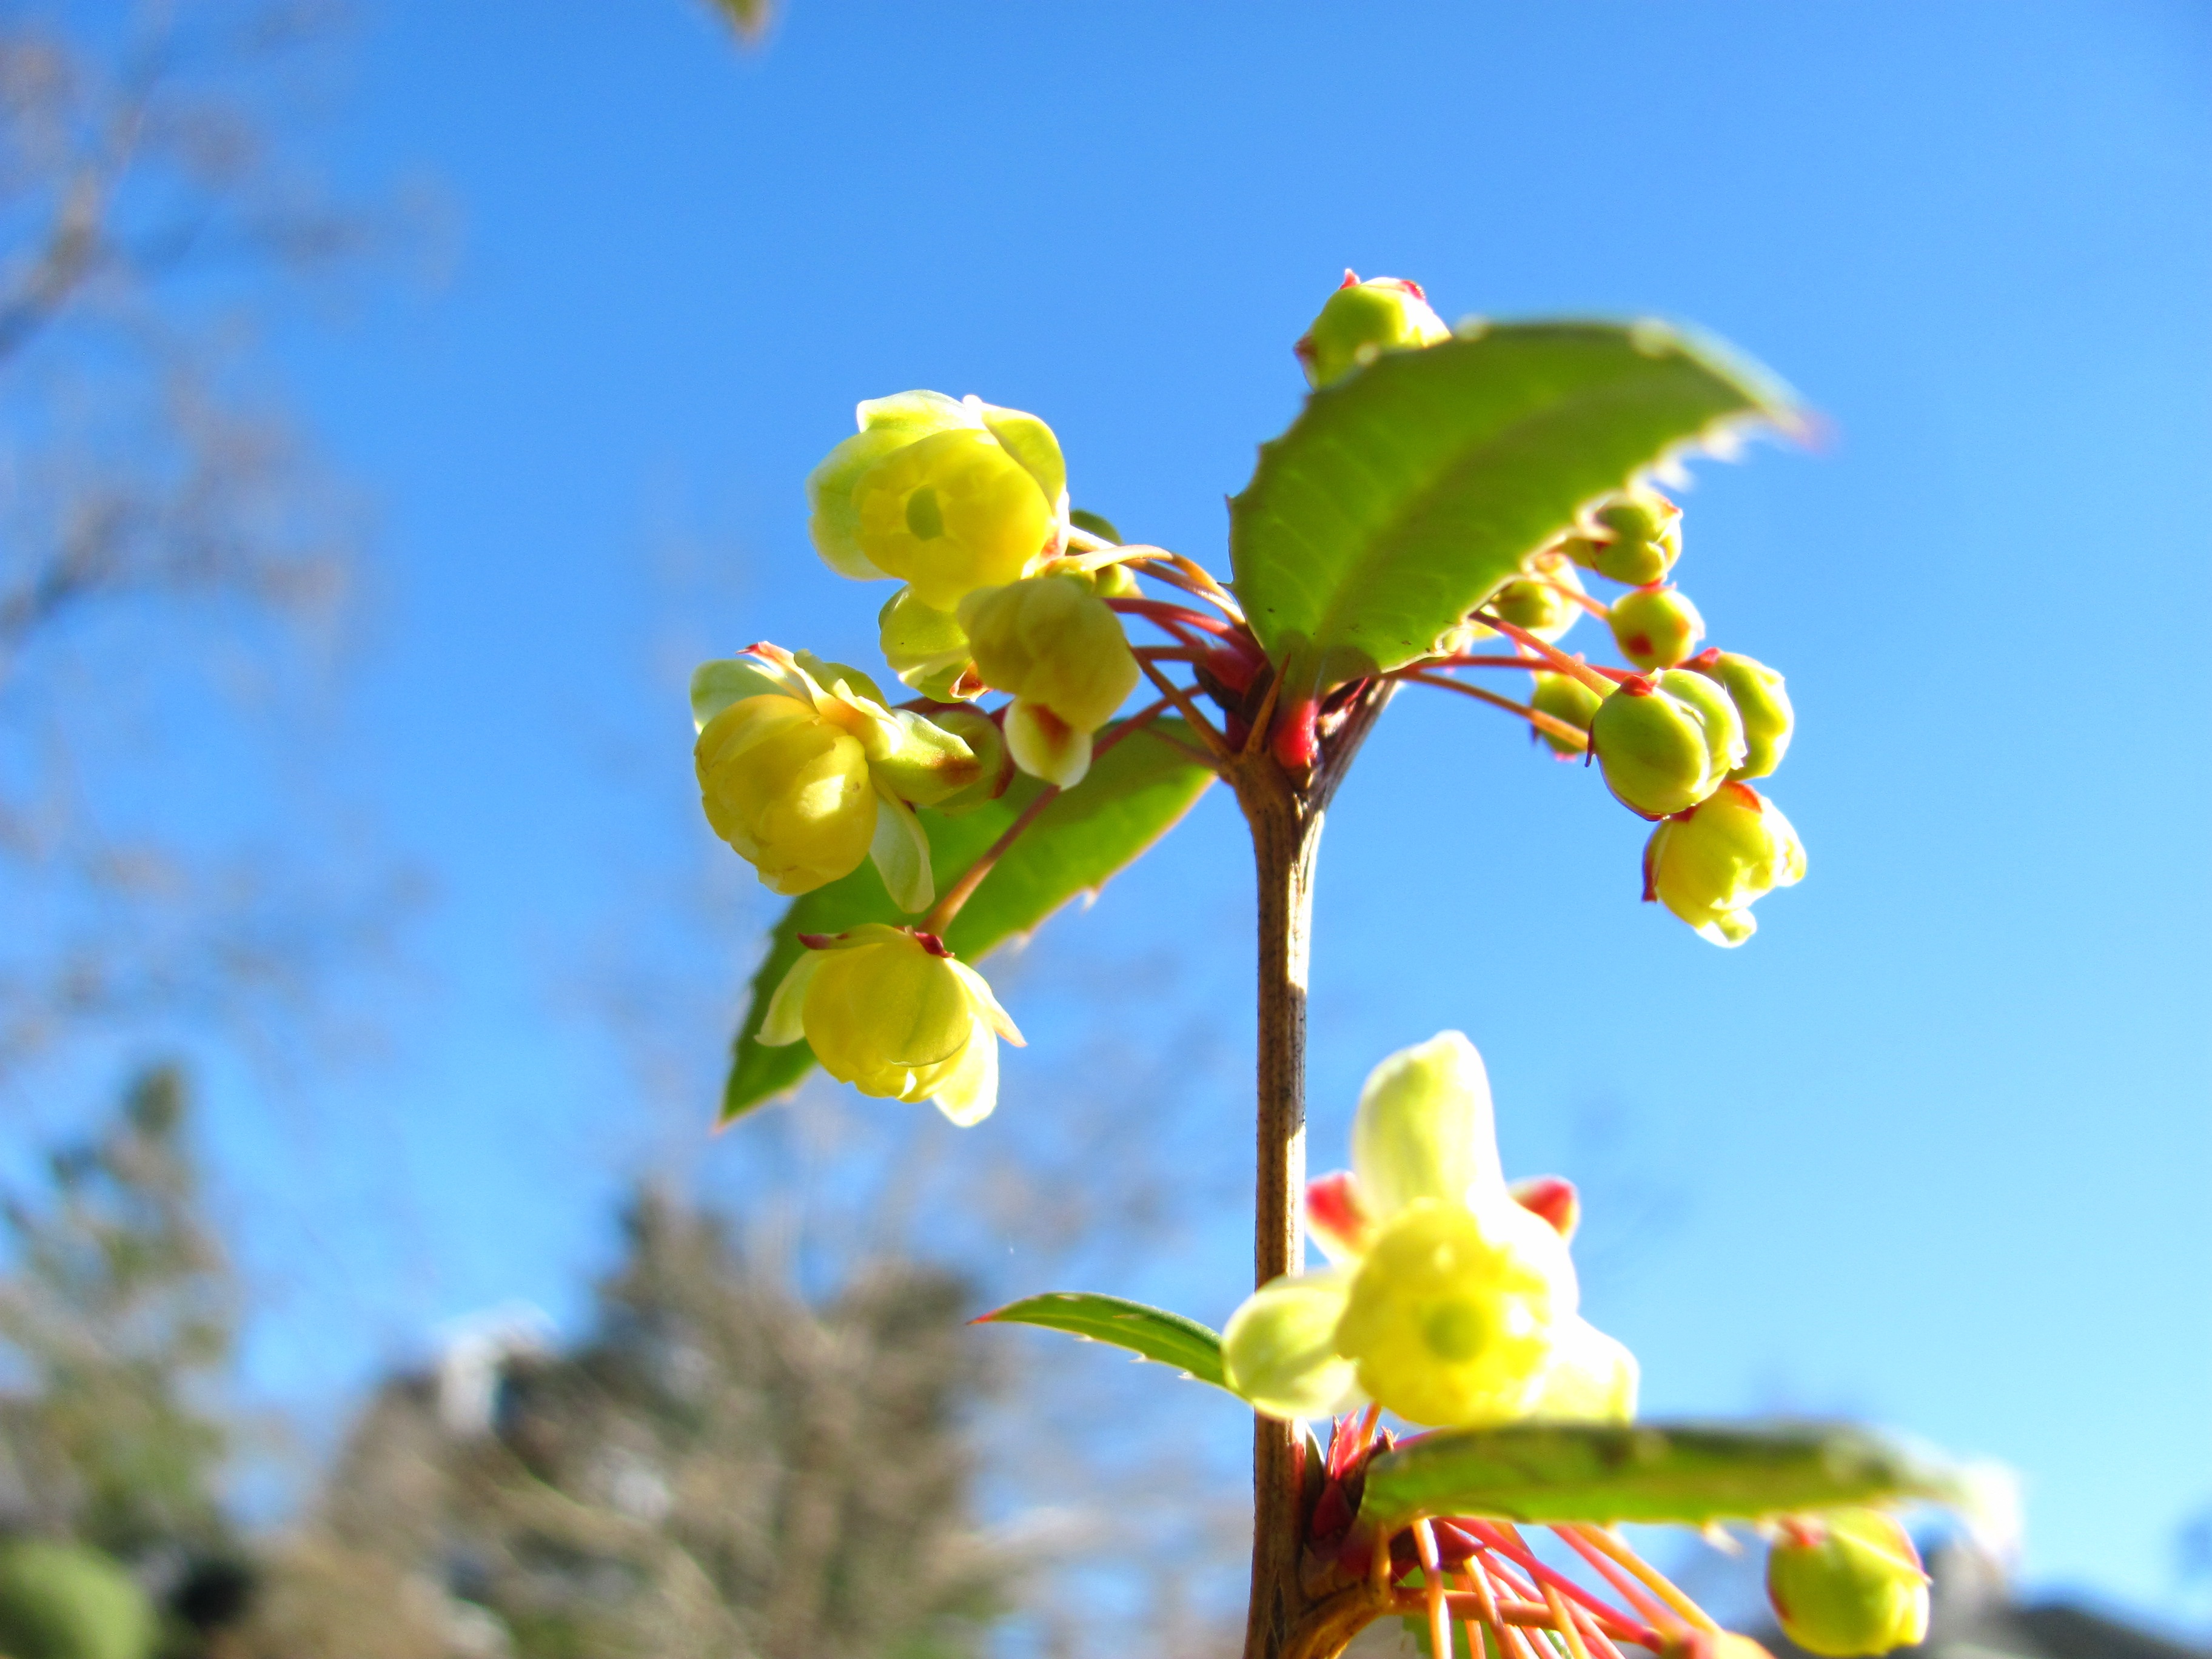
tree, nature, branch, blossom, plant, sky, sunlight, leaf, flower, floral, food, spring, green, produce, autumn, botany, yellow, flora, wildflower, macro photography